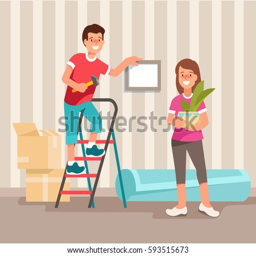
happy young family man and woman moving to a new home on moving day .